Ivan Visin

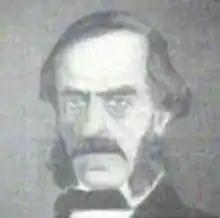

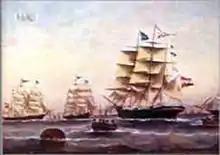
"Splendido"

Ivan "Ivo" Visin (3 November 1806 – 17 August 1868) was a naval captain of the Austrian Navy and an explorer.